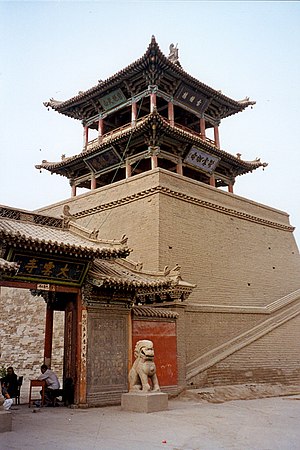
Wuwei (Gansu) / Historie
Klokketårn i Wuwei
Wuwei er et bypræfektur i den kinesiske provins Gansu. Det har et areal på 33.249 km² og ca. 1.930.200 indbyggere med en befolkningstæthed på 58.5/km².